Death and state funeral of Edward VII

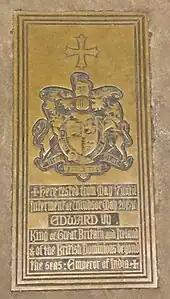
A plaque in Westminster Hall commemorating the lying in state

On 27 April 1910 the King returned to Buckingham Palace from France, suffering from severe bronchitis. Queen Alexandra returned from visiting her brother, George I of Greece, in Corfu a week later on 5 May.